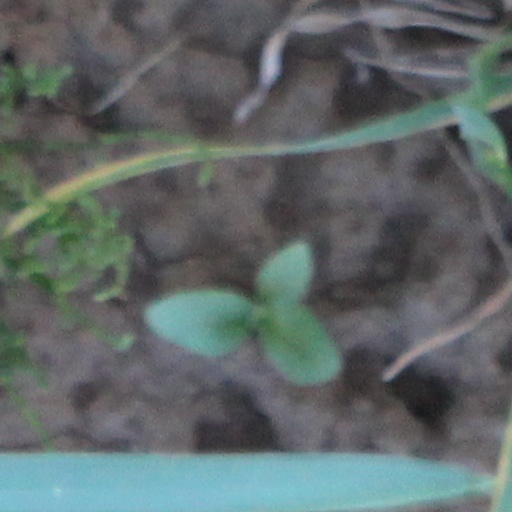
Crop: wheat